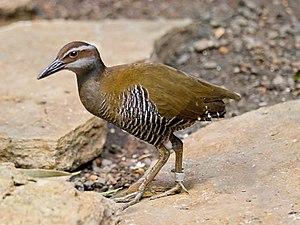
Le Râle de Guam est une espèce d'oiseaux de la famille des Rallidae.